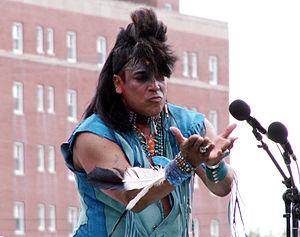
Felipe Rose est un chanteur américain d'origine amérindienne né le 12 janvier 1954 à New York. Il est principalement connu pour être l'Indien au sein du groupe disco Village People.
Village People est un groupe de musique disco américain produit par deux français : Jacques Morali et Henri Belolo.